Copplestone railway station

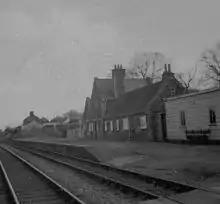
Copplestone station in 1969

The station was opened by the North Devon Railway on 1 August 1854. The railway was single track. A passing loop was provided at Copplestone but there was initially only one platform. A second platform was added and in 1873 a ten-lever signal box was built at the northern end of the new platform where there was a view of the goods yard on the other side of the line. Ten years later the line from Copplestone to was doubled, the second track being ready for use on 4 November 1883.